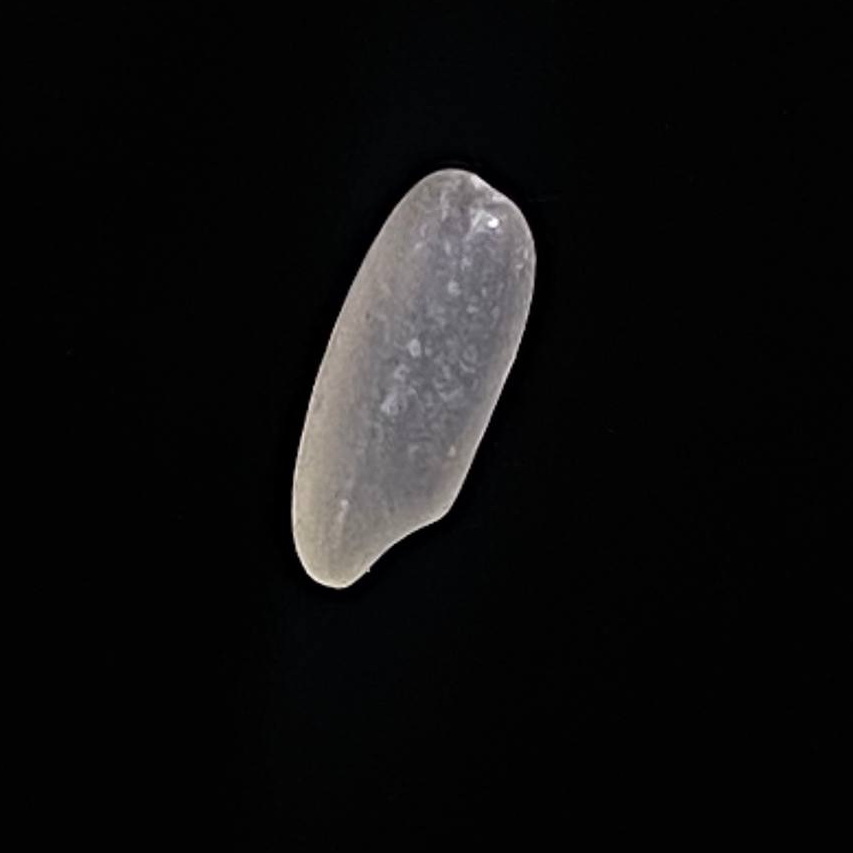
Rice variety: Paijam